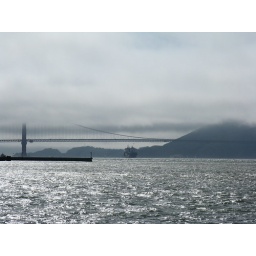
The golden gate bridge in the fog.